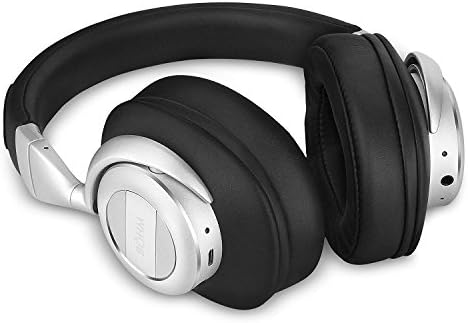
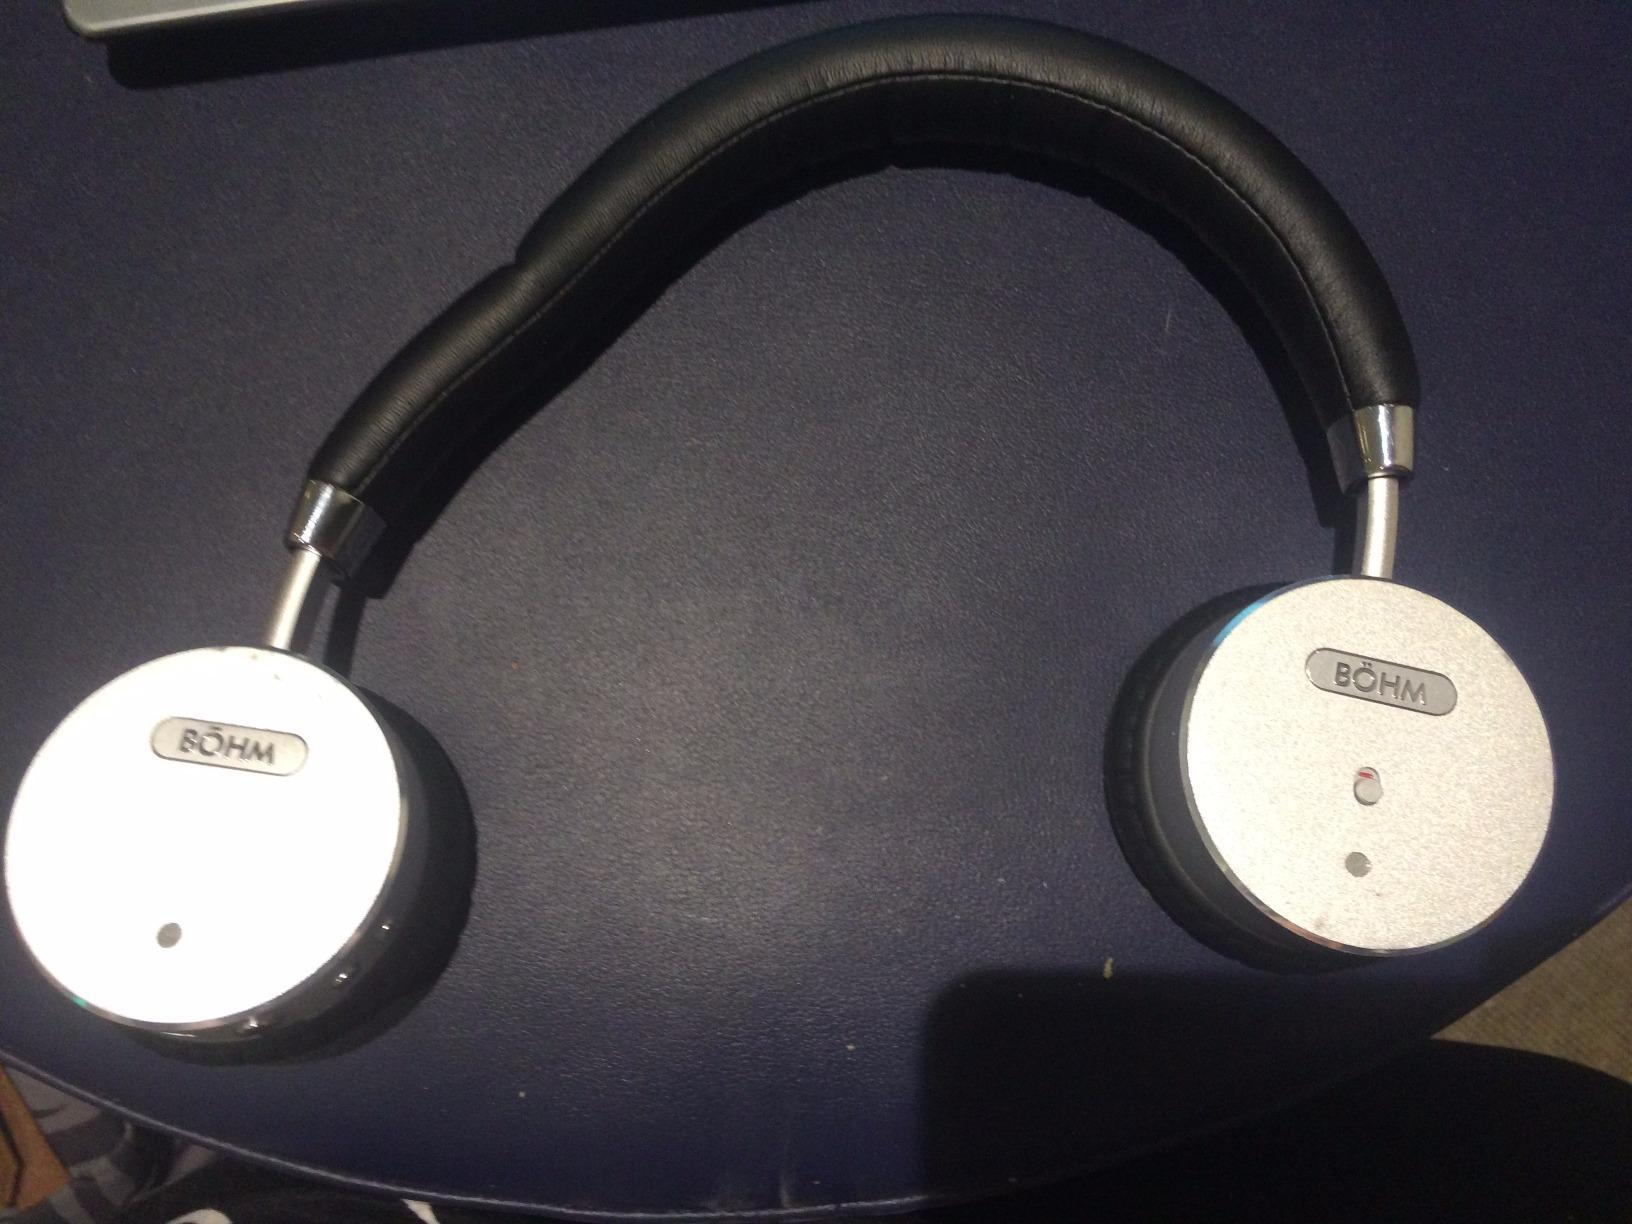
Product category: headphones
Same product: no